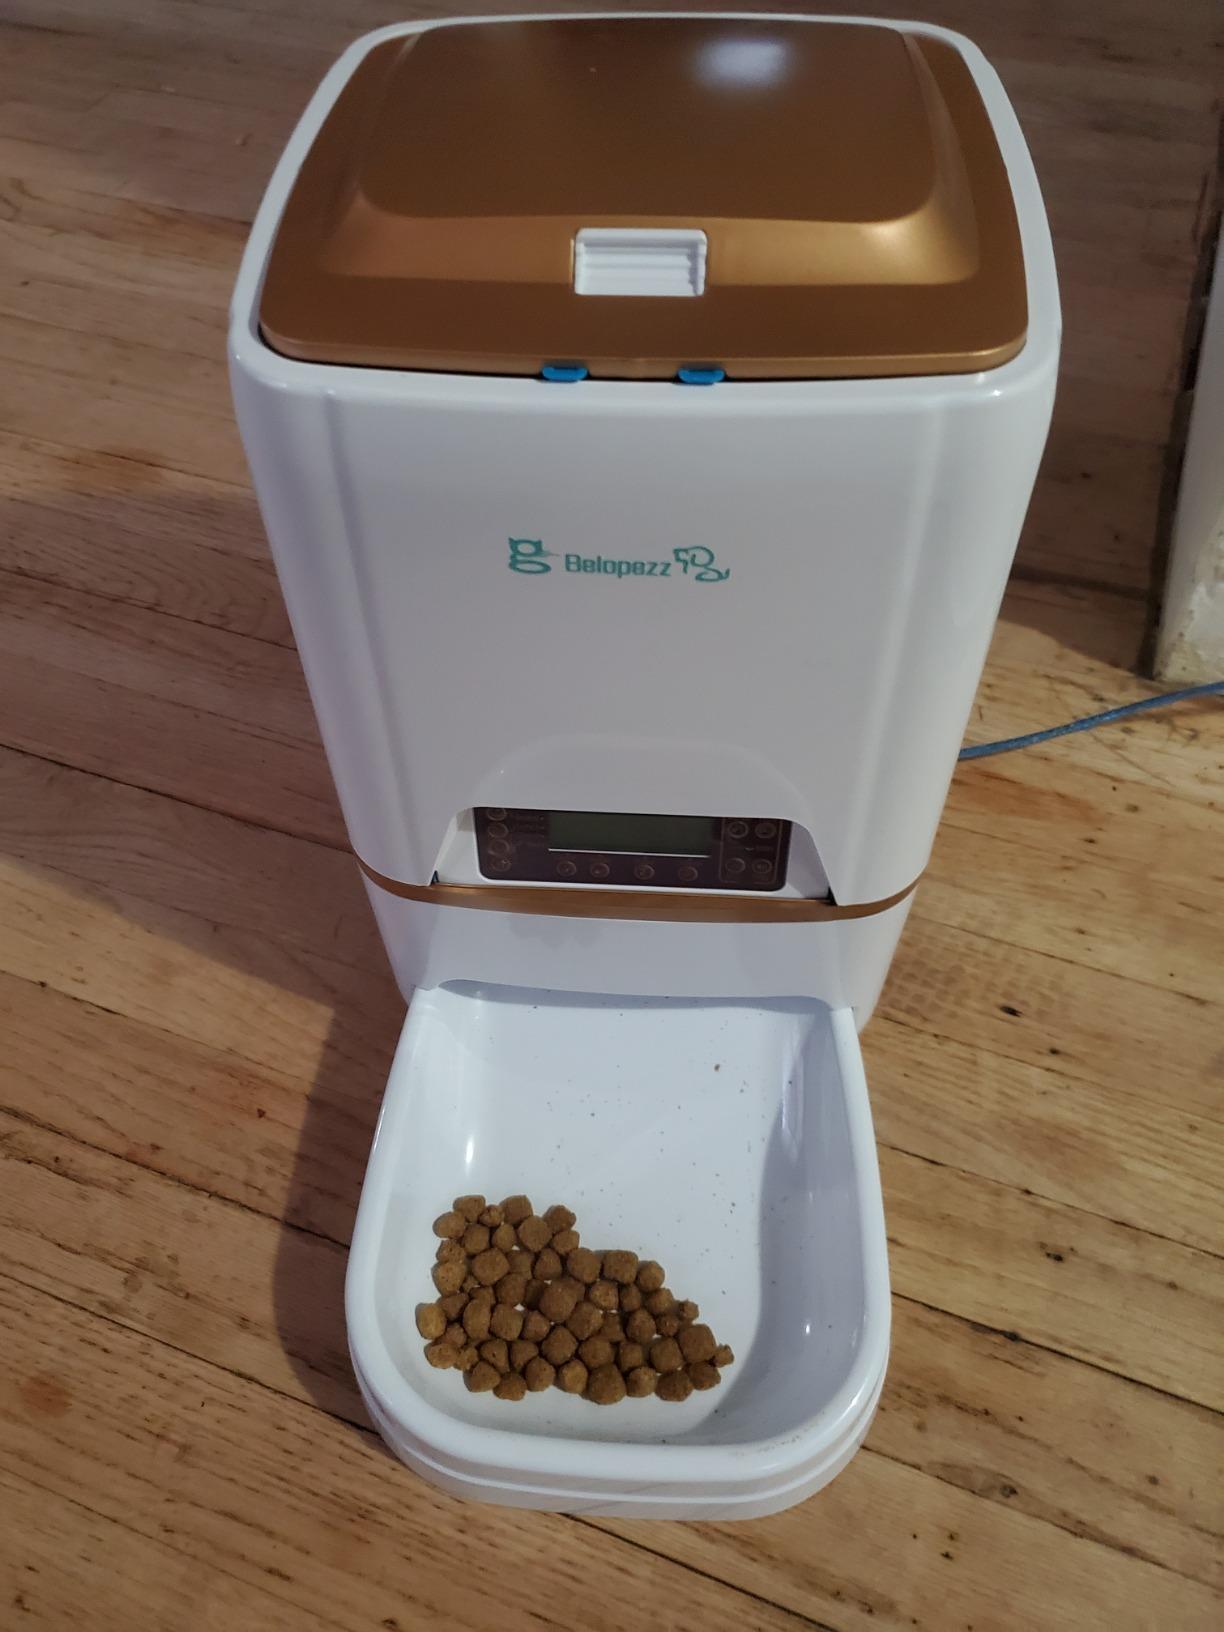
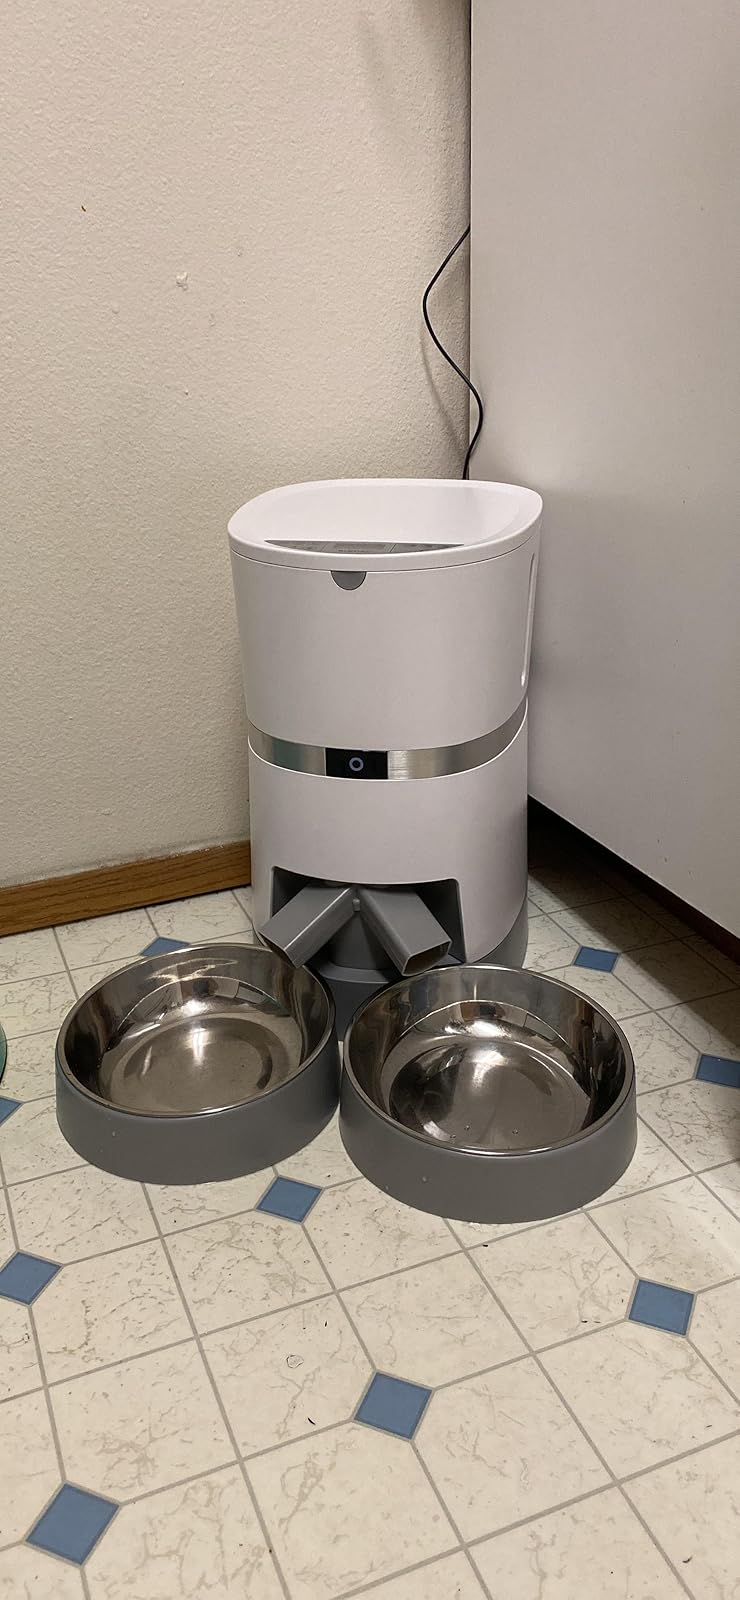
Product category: items_feeder
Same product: no